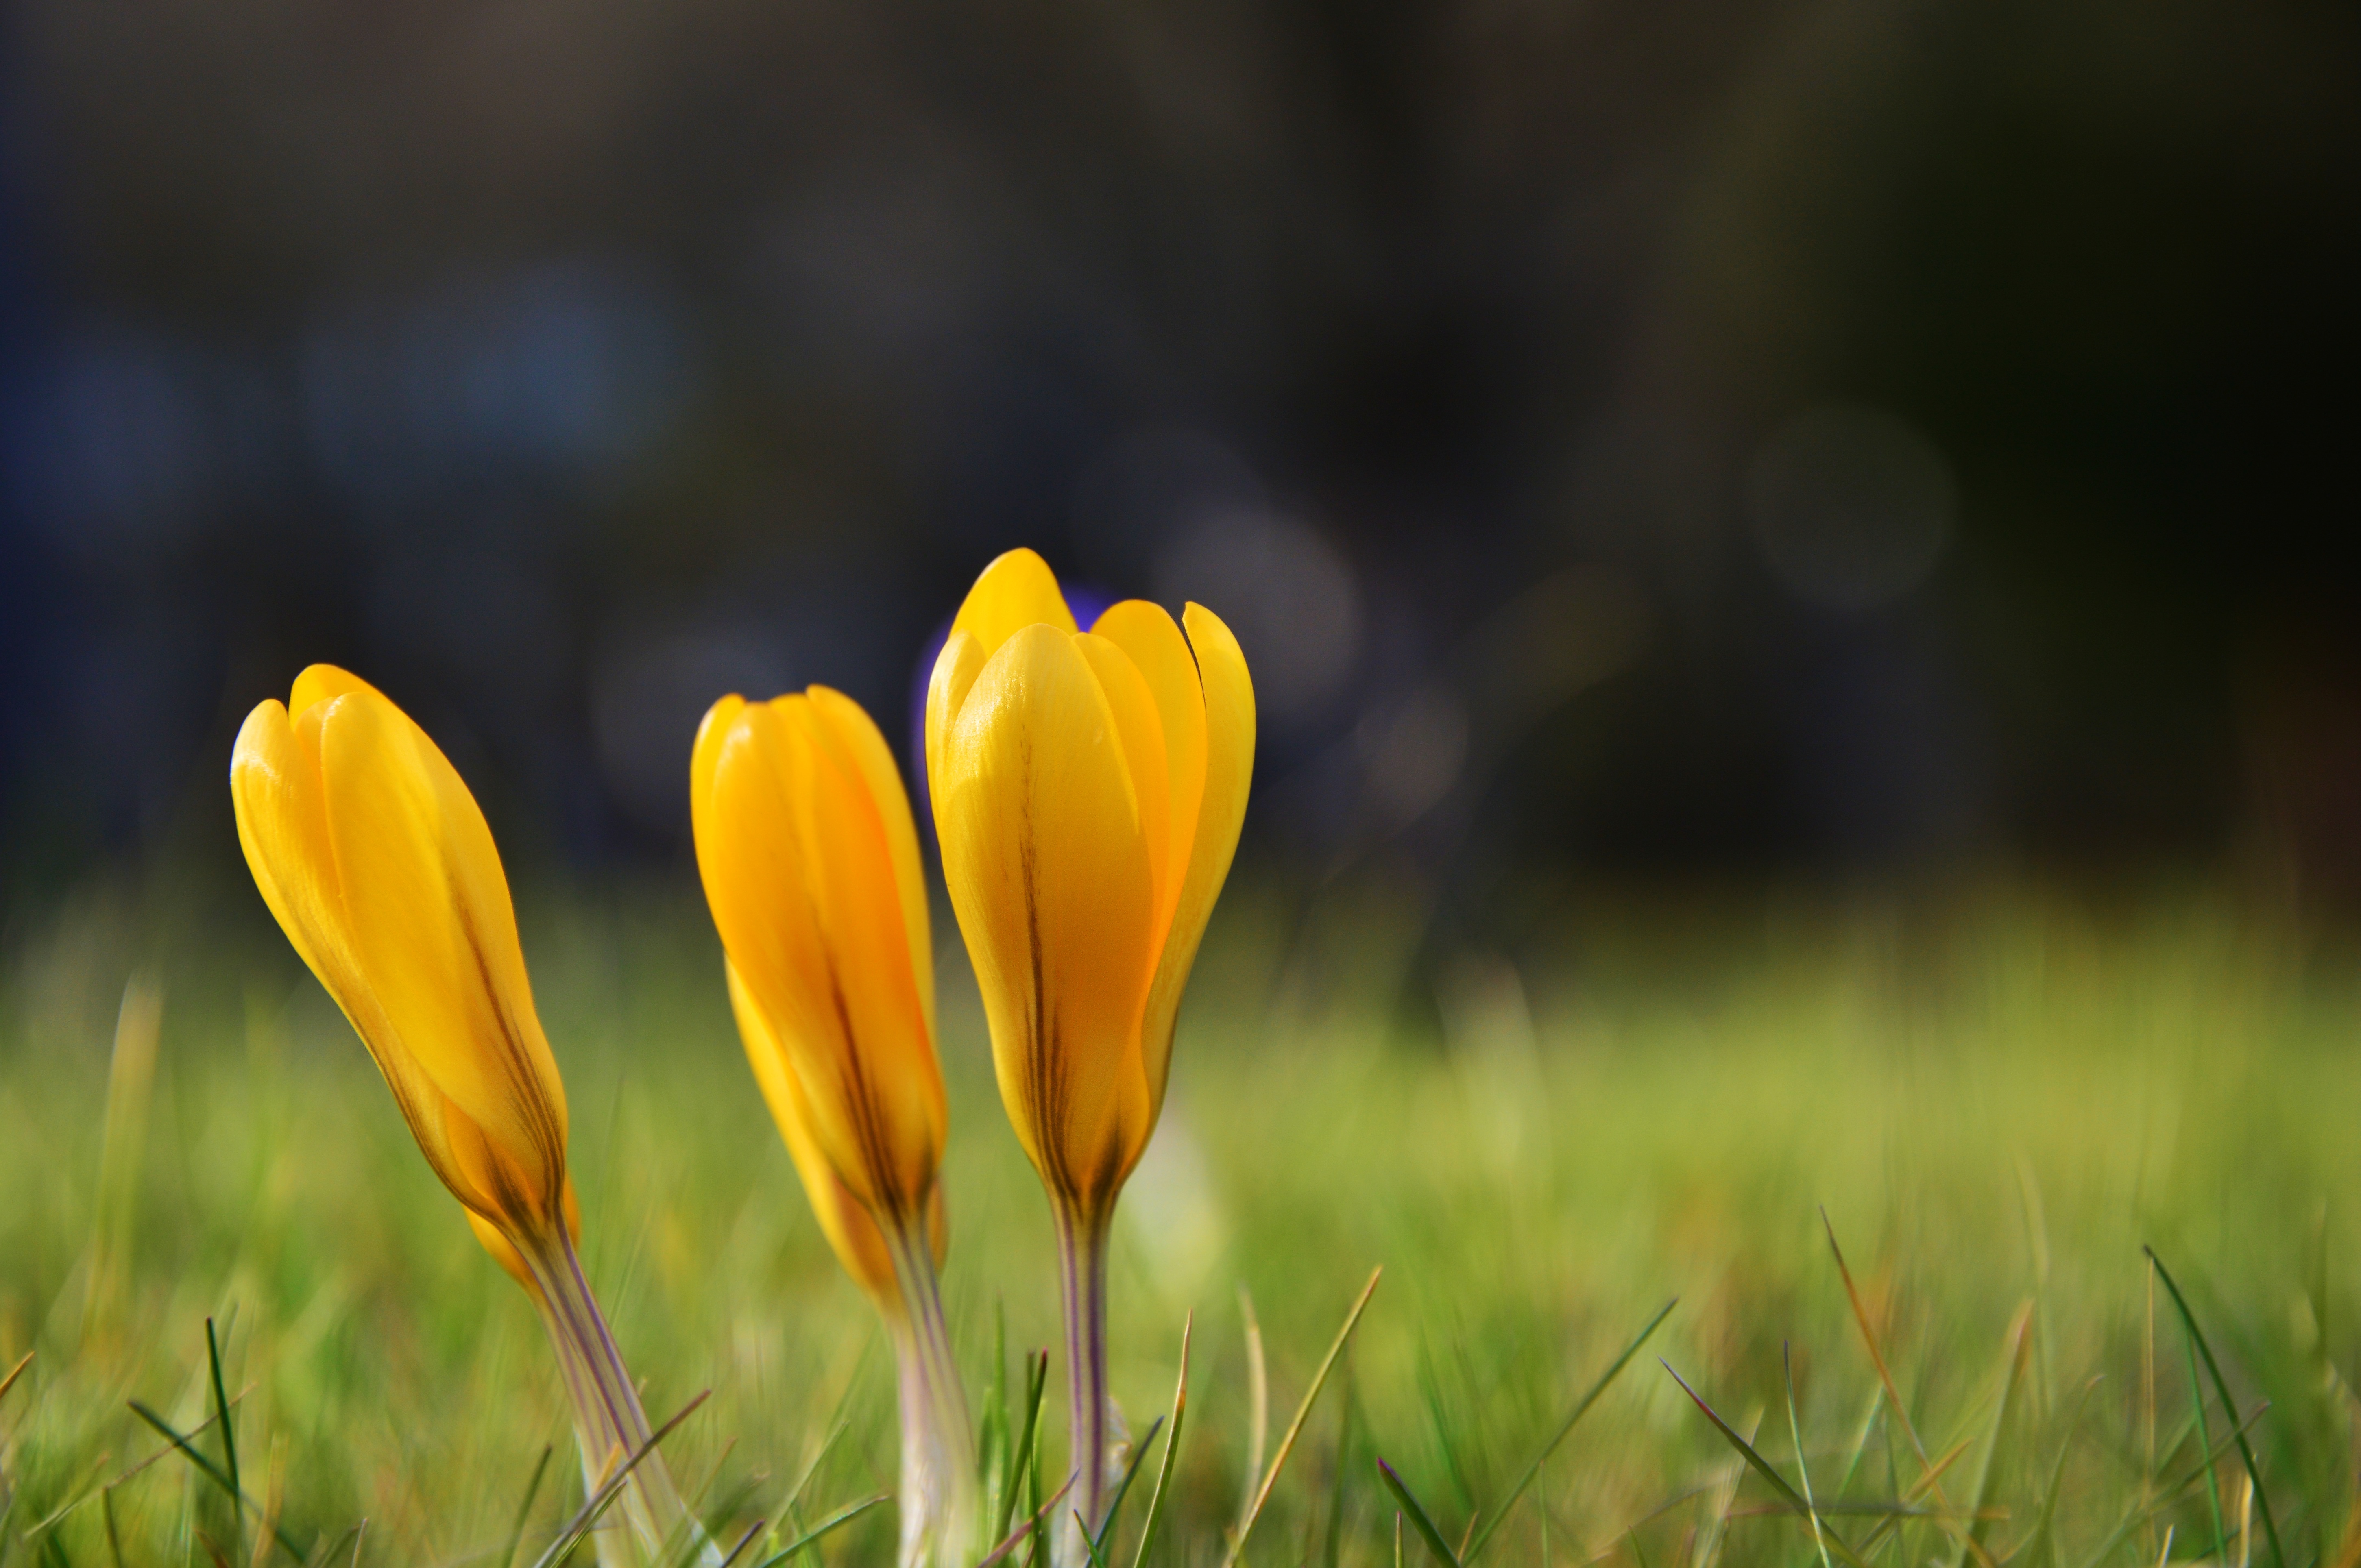
nature, grass, plant, field, meadow, prairie, sunlight, leaf, flower, petal, spring, green, botany, yellow, flora, wildflower, flowers, close up, crocus, early bloomer, spring flower, macro photography, flowering plant, spring meadow, plant stem, land plant, yellow crocuses